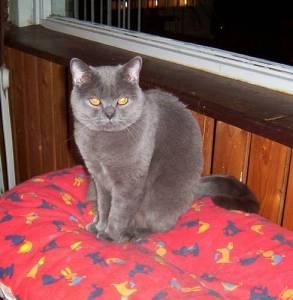
Breed: British Shorthair